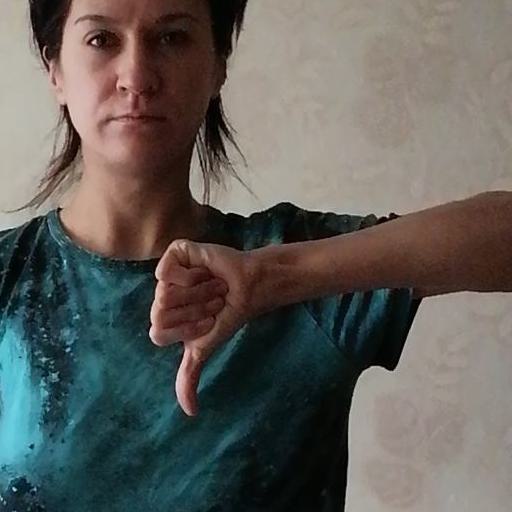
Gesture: dislike